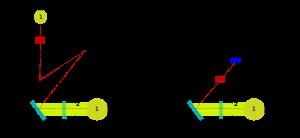
Un densitomètre est un instrument permettant de mesurer la densité optique de matériaux photographiques transparents ou opaques.